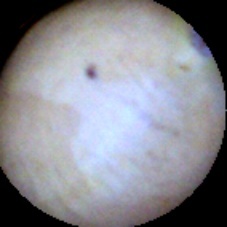
Label: Intact